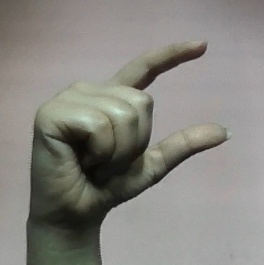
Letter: dal